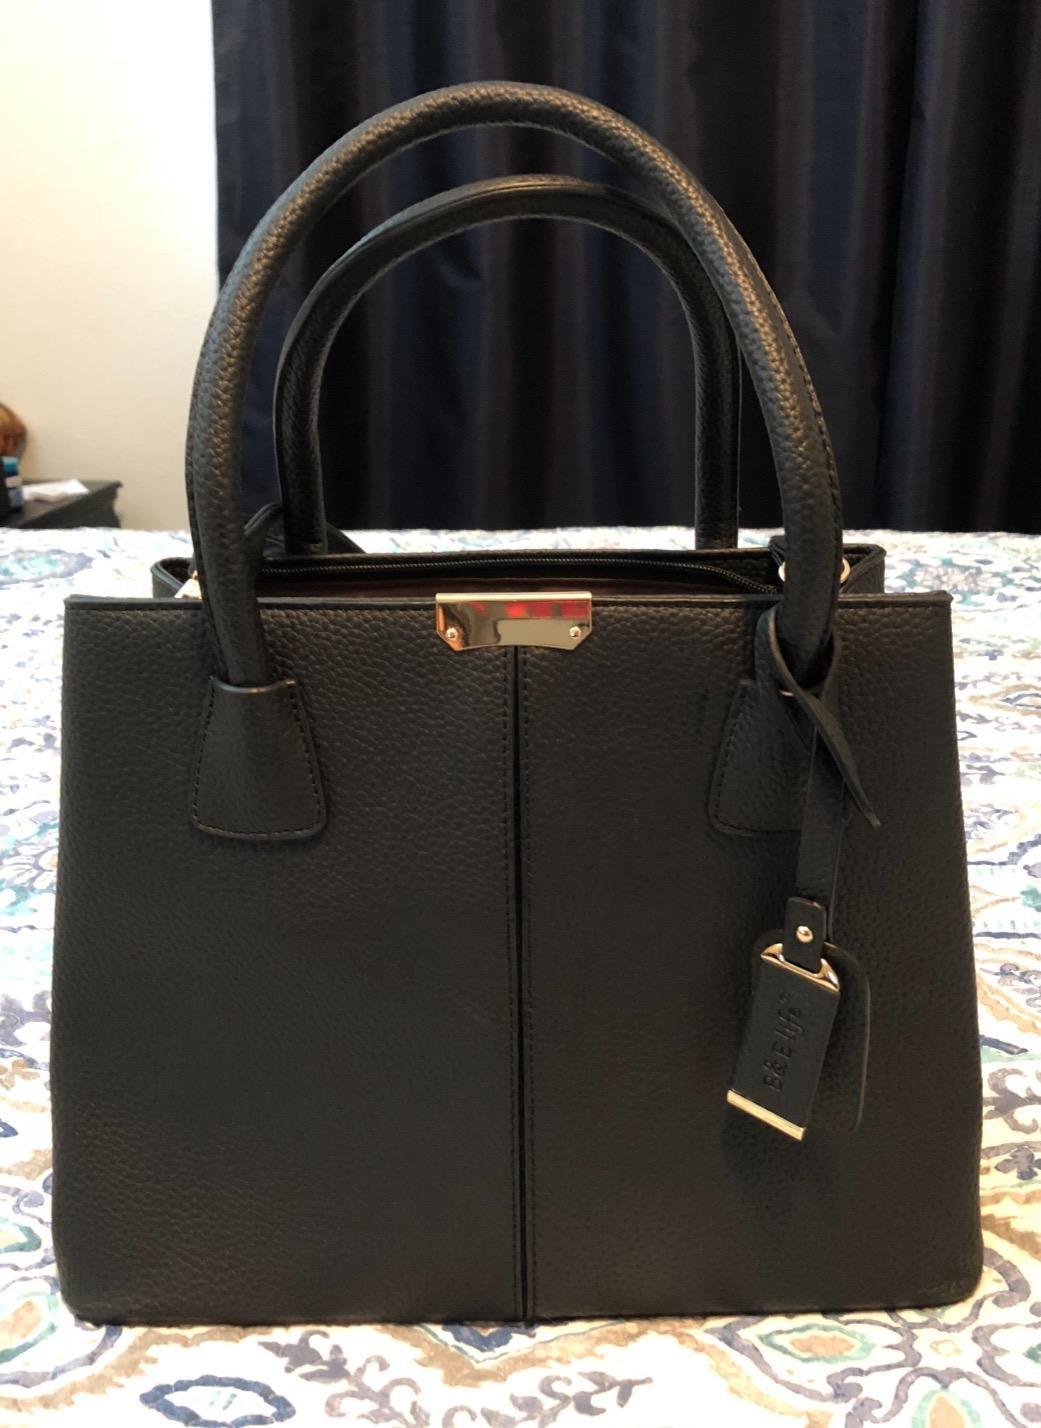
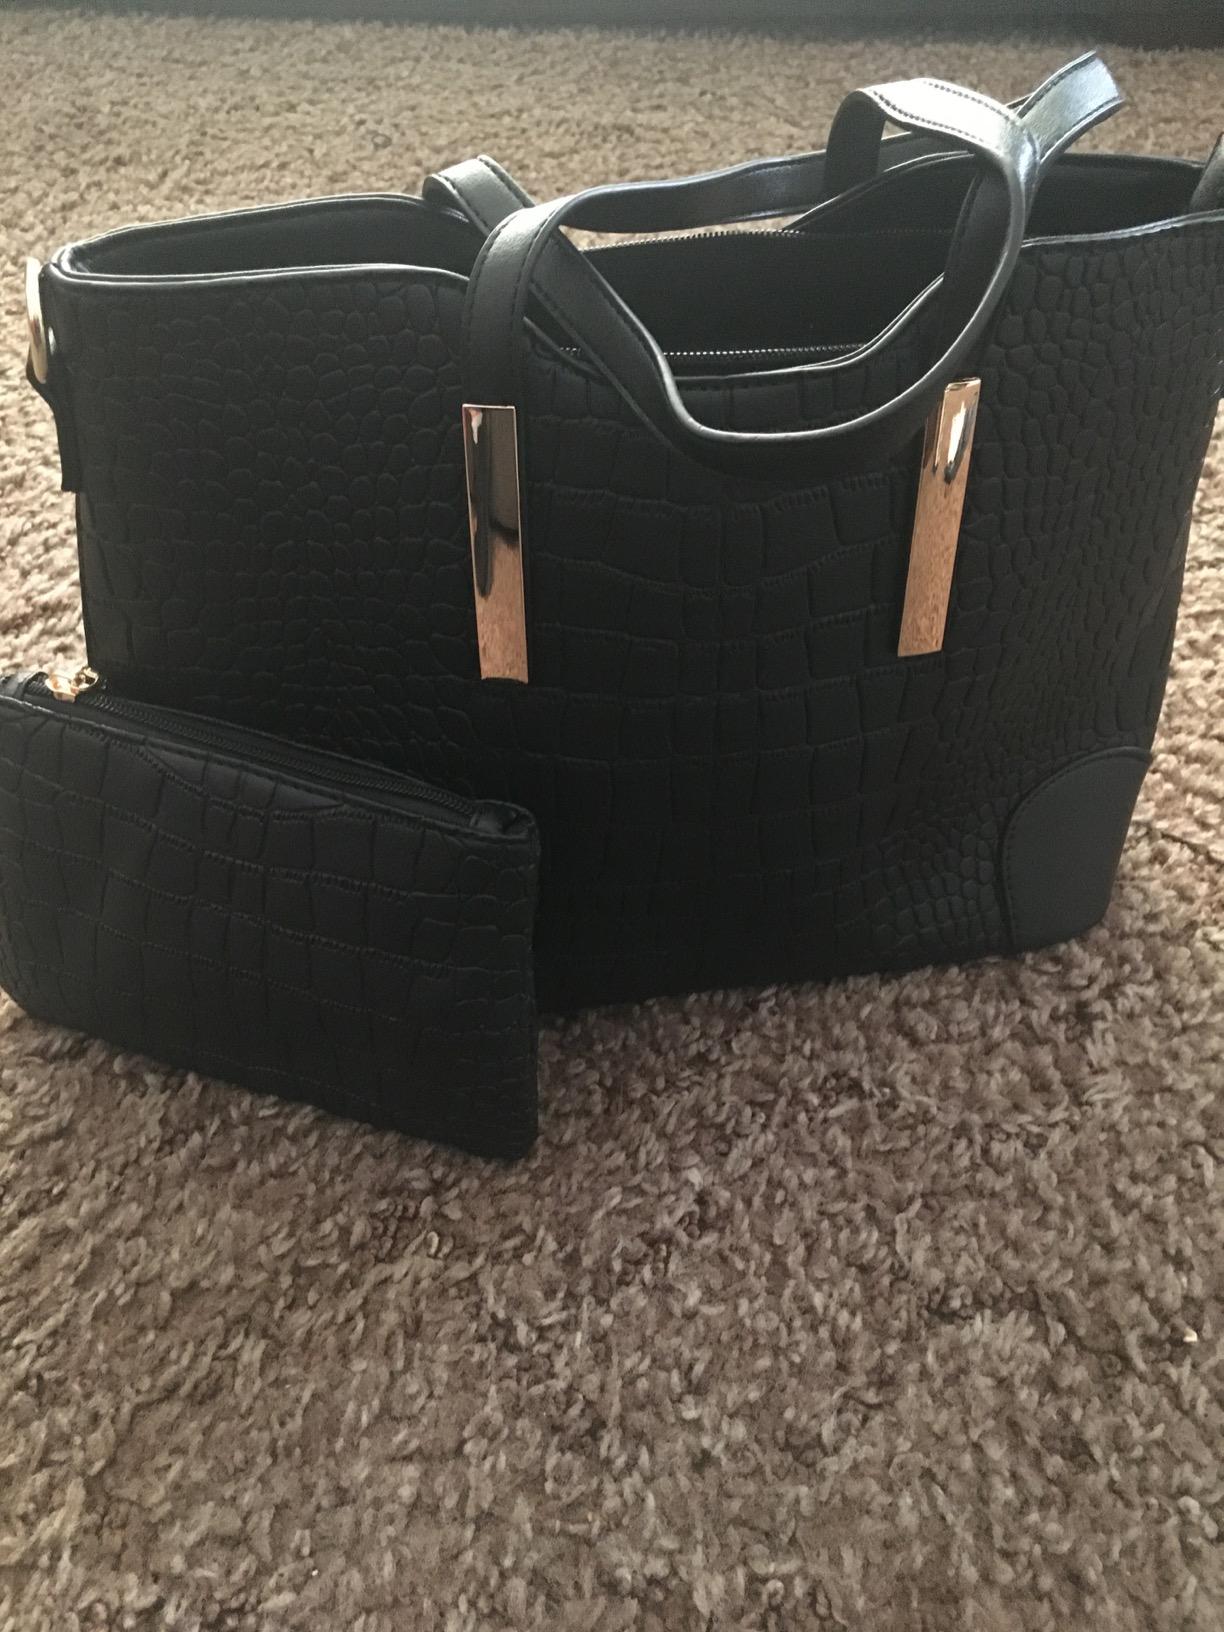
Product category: accessories_handbag
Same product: no